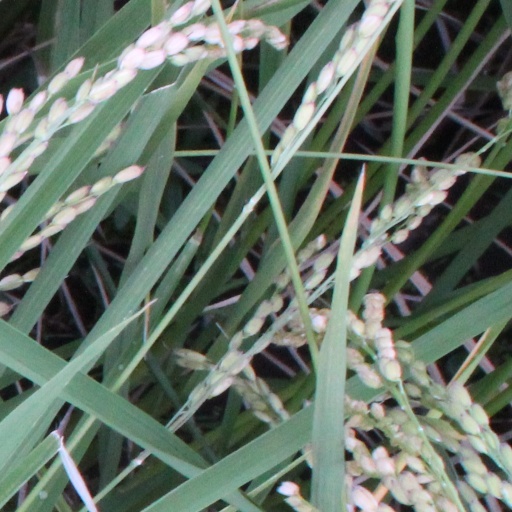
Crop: rice